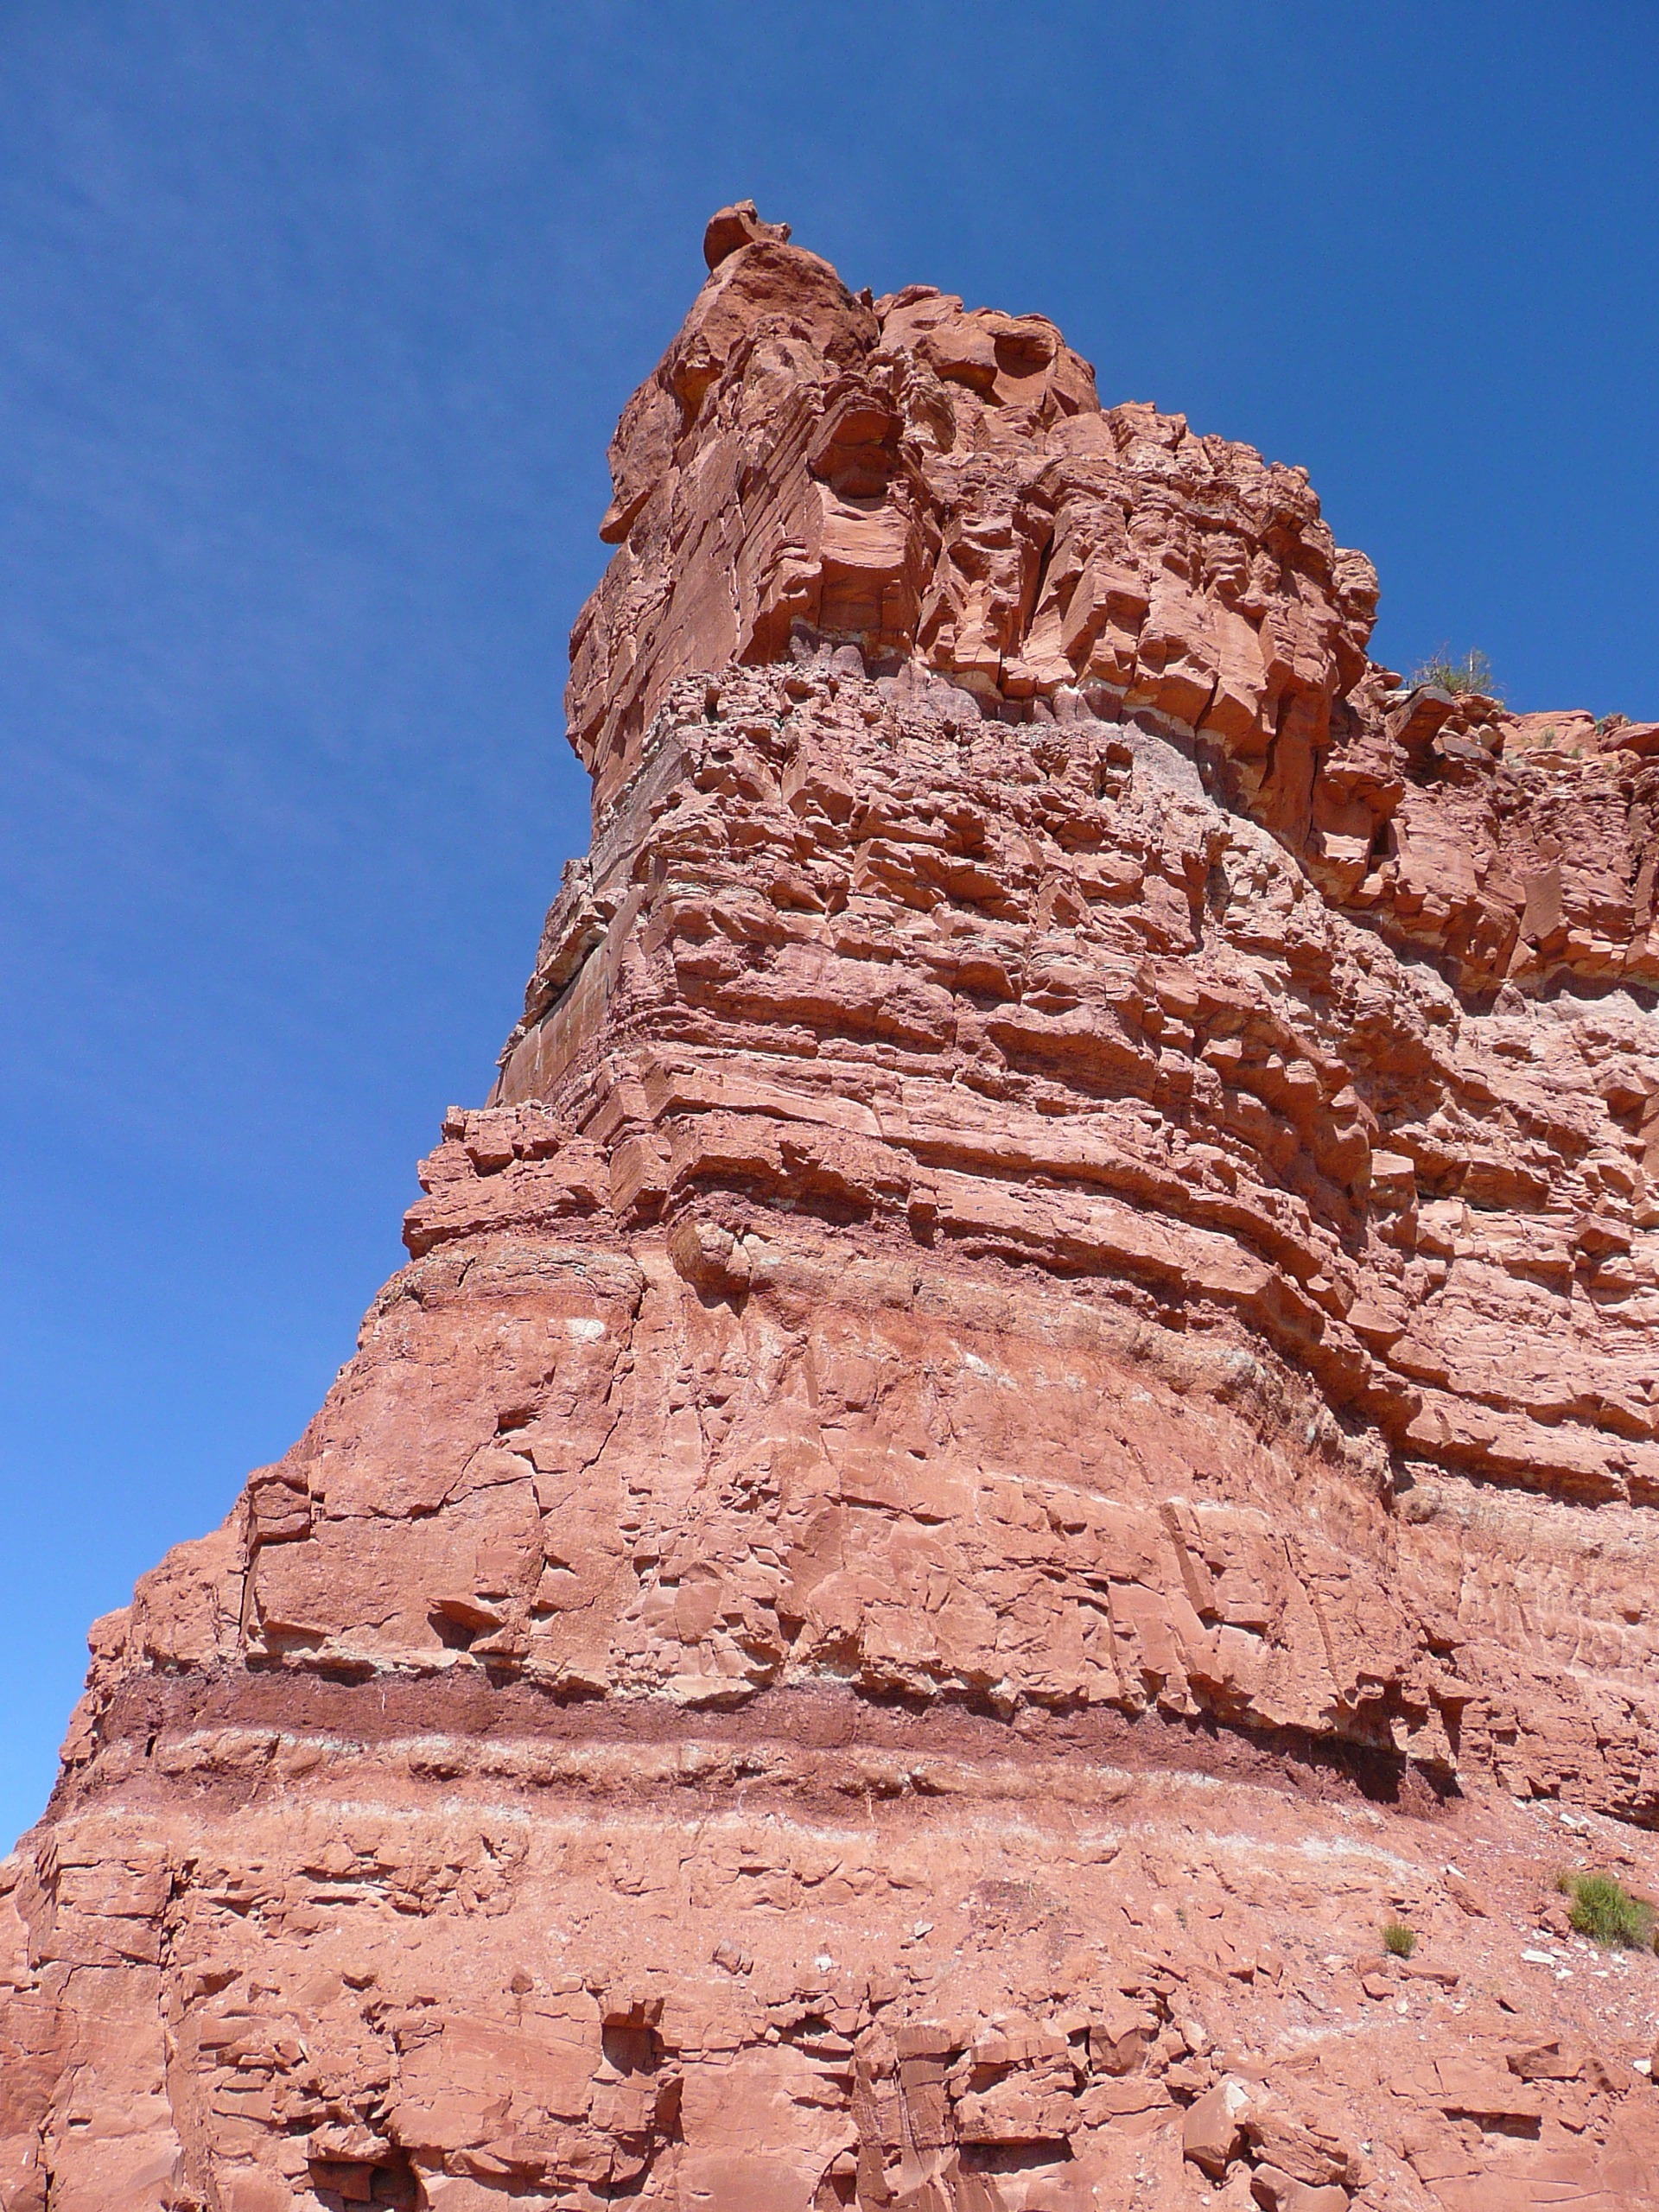
nature, rock, mountain, desert, sandstone, valley, formation, dry, cliff, arch, red, usa, soil, rock formation, canyon, terrain, material, eroded, erosion, geology, mountains, utah, badlands, hot, plateau, tourist attraction, moab, wadi, butte, landform, ancient history, mountainous landforms, southwest usa